Augustine McIntyre Jr.

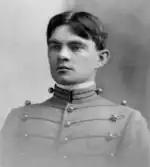
At West Point in 1900

McIntyre was born on July 19, 1876, in Chattanooga, Tennessee. He attended the United States Military Academy, graduating with the class of 1900. McIntyre played baseball on the Army team.